Water wheel

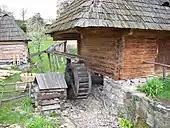
Water wheel powering a small village mill at the Museum of Folk Architecture and Life, Uzhhorod, Ukraine

Apart from its use in milling and water-raising, ancient engineers applied the paddled waterwheel for automatons and in navigation. Vitruvius (X 9.5–7) describes multi-geared paddle wheels working as a ship odometer, the earliest of its kind. The first mention of paddle wheels as a means of propulsion comes from the 4th–5th century military treatise "De Rebus Bellicis" (chapter XVII), where the anonymous Roman author describes an ox-driven paddle-wheel warship.